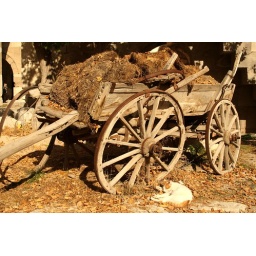
Check out the stressed out white cat in the foreground